Puebla (city)

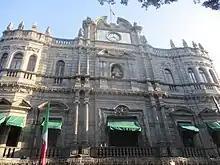
Portal Hidalgo and Municipal Palace, in the historic centre

The Casa del Deán is the oldest noble house in the city of Puebla, constructed by Tomás de la Plaza Goes, who was the deacon of the Cathedral of Puebla. It was finished in 1580. The building remained practically intact until 1953, when it was going to be demolished to construct a movie theater. Protests to save the building, due to its murals and façade, succeeded in preserving only a portion of the building. The murals are frescos, which are the only surviving non-religious examples from the 16th century in their original place in Mexico. The gray stone façade is completely smooth to let the main portal, of Renaissance style, stand out. The portal contains and upper and lower portion with a crest.